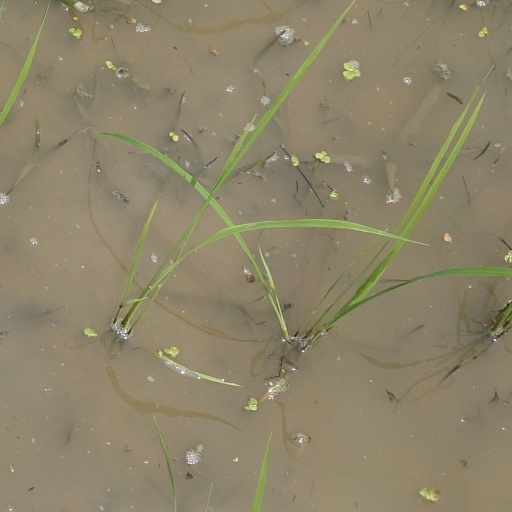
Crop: rice